Geoffrey D. Miller

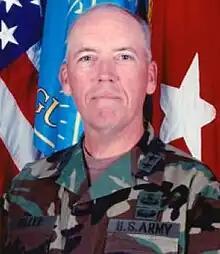
MG Geoffrey D. Miller - former Commander JTF Guantanamo

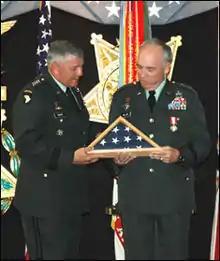
MG Geoffrey Miller honored after his retirement

Geoffrey D. Miller (born c. 1949) is a retired United States Army major general who commanded the US detention facilities at Guantanamo Bay, Cuba, and Iraq. Detention facilities in Iraq under his command included Abu Ghraib prison, Camp Cropper, and Camp Bucca. He is noted for having trained soldiers in using torture, or "enhanced interrogation techniques" in US euphemism, and for carrying out the "First Special Interrogation Plan," signed by the Secretary of Defense, against a Guantanamo detainee.